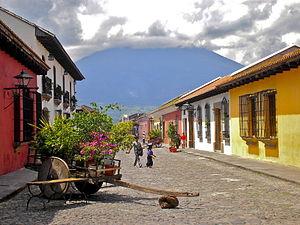
La 3ᵉ session du Comité du patrimoine mondial a eu lieu du 22 octobre 1979 au 26 octobre 1979 à Louxor, en Égypte.
Antigua Guatemala, plus connue sous le nom d'Antigua, est l'ancienne capitale du Royaume de Guatemala. Elle est connue pour son architecture coloniale de style baroque et de Renaissance espagnole et pour ses ruines causées par les deux tremblements de terre de 1773.
Cet article recense les sites inscrits au patrimoine mondial au Guatemala.